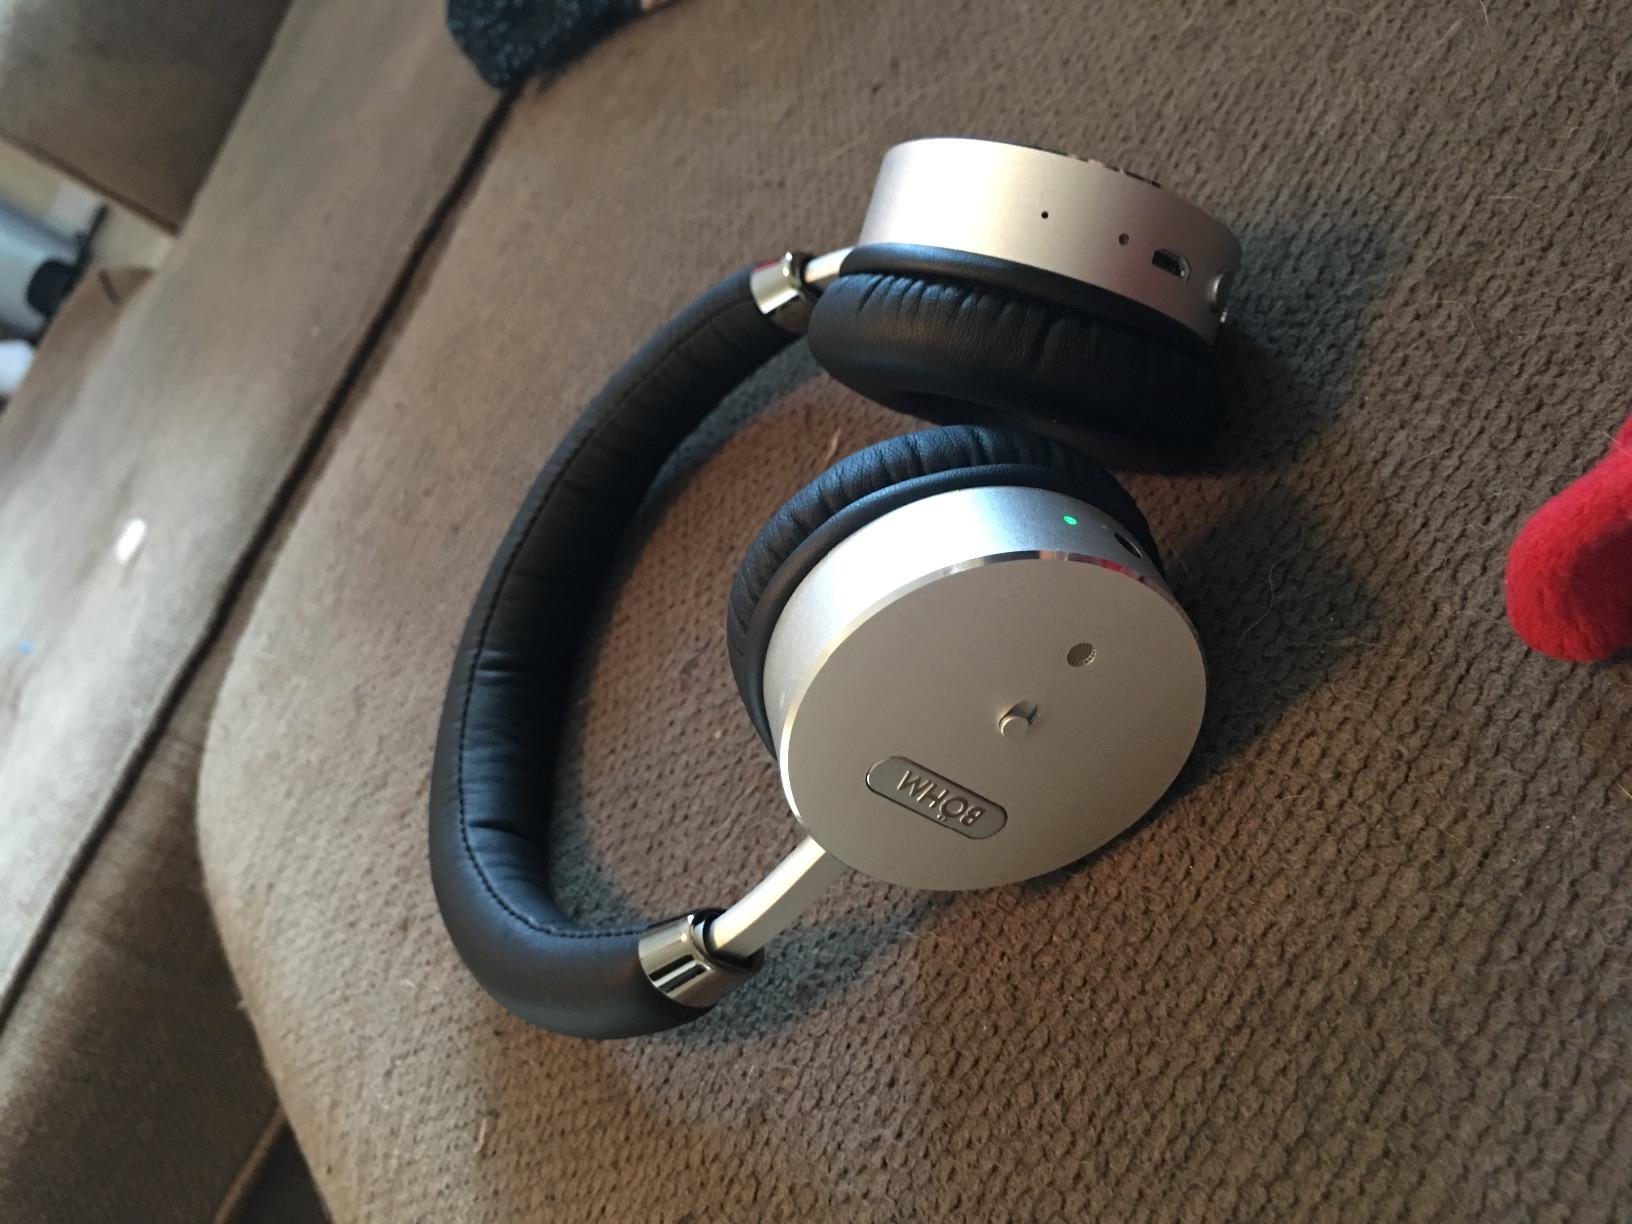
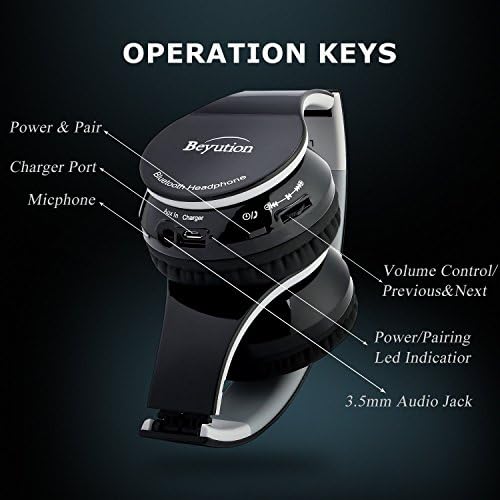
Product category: headphones
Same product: no